Margaret Elwyn Sparshott

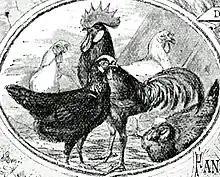
Minorcas, in 1898

In 1913 the women-only Matron's Ball at the MRI was gatecrashed by three junior doctors wearing women's evening dress. They were temporarily suspended, but after a minor contretemps and an apology, they were formally forgiven by Sparshott, who had "an excellent sense of humour". In 1919, "with a development of the humour associated with the initiation", the nurses of the MRI, headed by Sparshott, presented Mrs Howard Clay, mayoress of Halifax, West Yorkshire, with a "wretched black minorca cockerel". The gift was to form the nucleus of the mayoress's projected white elephant stall at a bazaar in aid of the Nation's Fund for Nurses. The taxidermied cockerel was donated on the grounds that the nurses had acquired it at another bazaar and "did not know what to do with it". The mayoress appreciated the joke, and said that "of course she would" accept it.